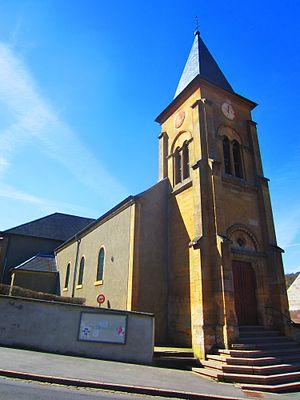
Eglise Rehon
Réhon est une commune française située au nord du département de Meurthe-et-Moselle, dans la région Grand Est. La ville appartient au canton de Mont-Saint-Martin et est située dans l'arrondissement de Briey. Ses habitants sont les Réhonnais.